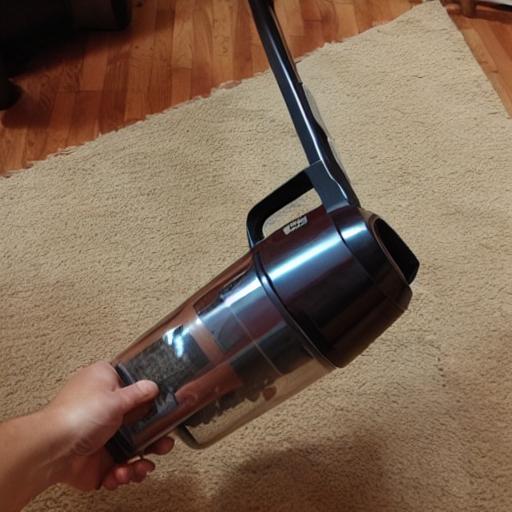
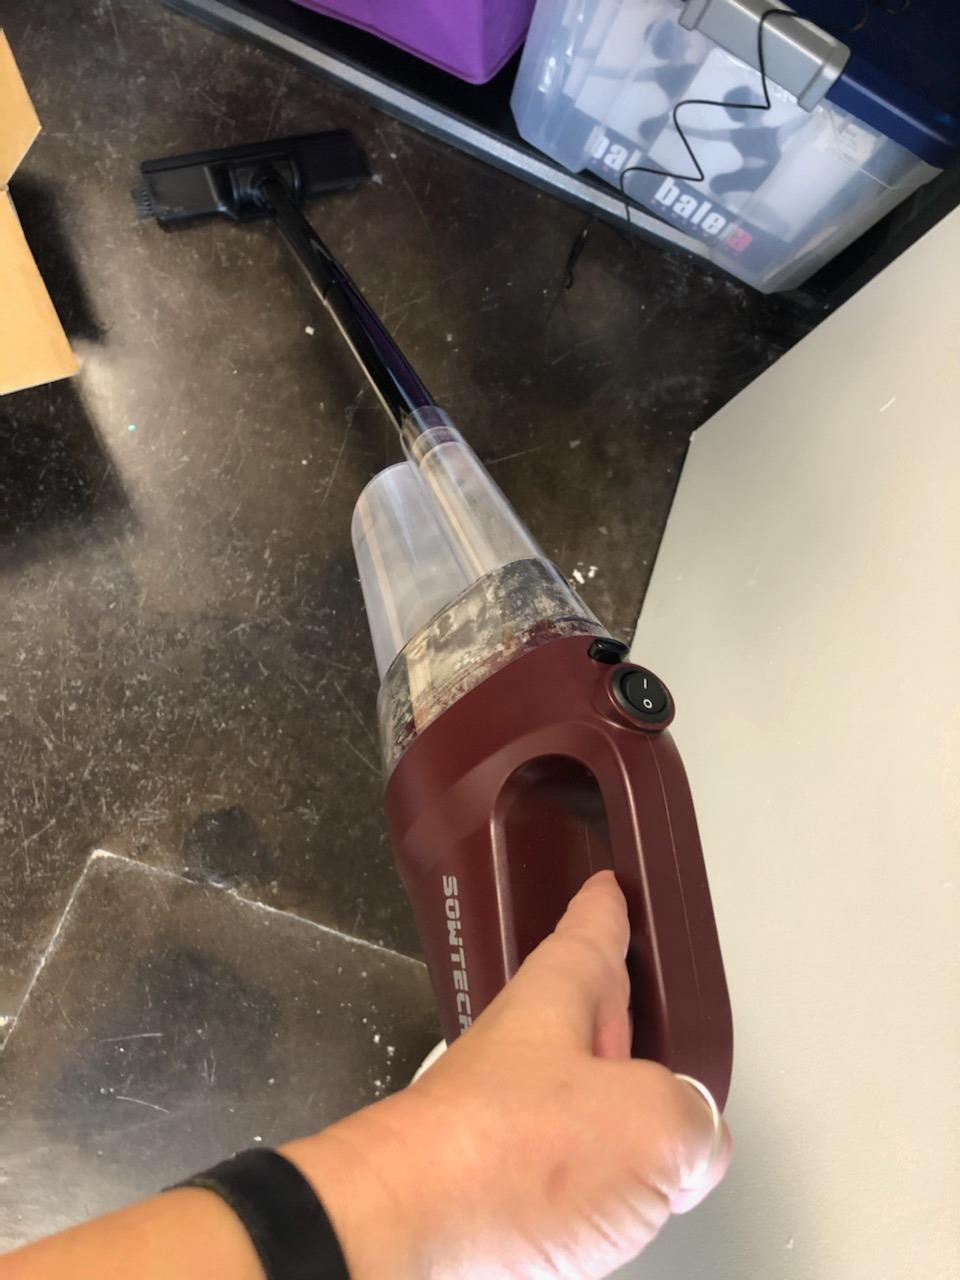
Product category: items_vacuum
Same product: no